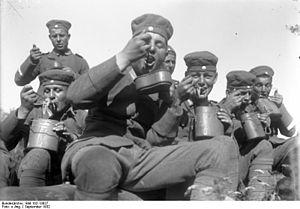
Une gamelle est un récipient, généralement métallique, destiné à préparer, transporter ou manger des aliments lors de circonstances où il n'est pas envisageable d'employer les ustensiles habituellement utilisés au foyer.